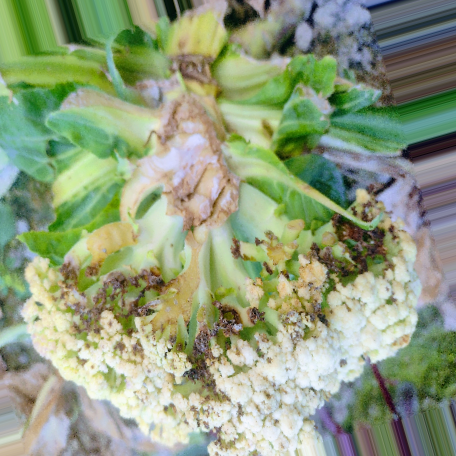
Label: Bacterial spot rot